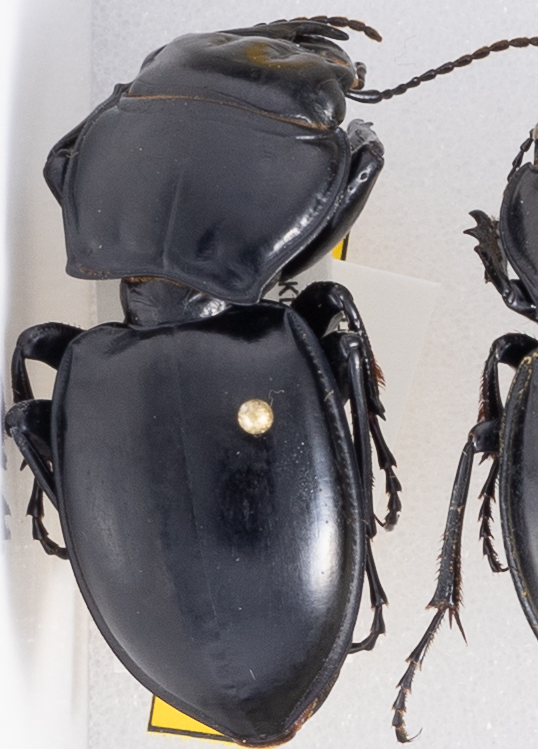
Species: Pasimachus californicus
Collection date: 2015-09-01
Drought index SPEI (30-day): -0.088
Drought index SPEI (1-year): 0.9
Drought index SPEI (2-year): -0.62